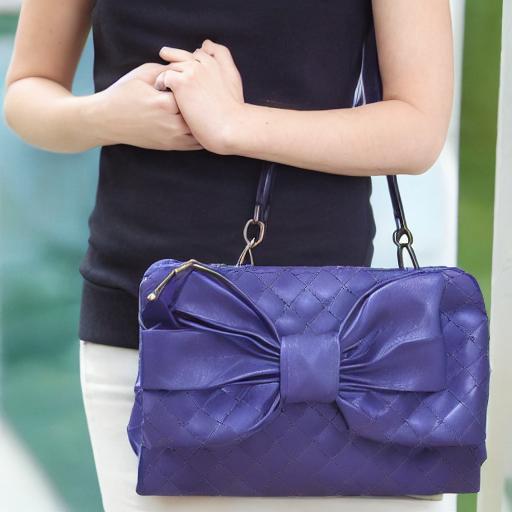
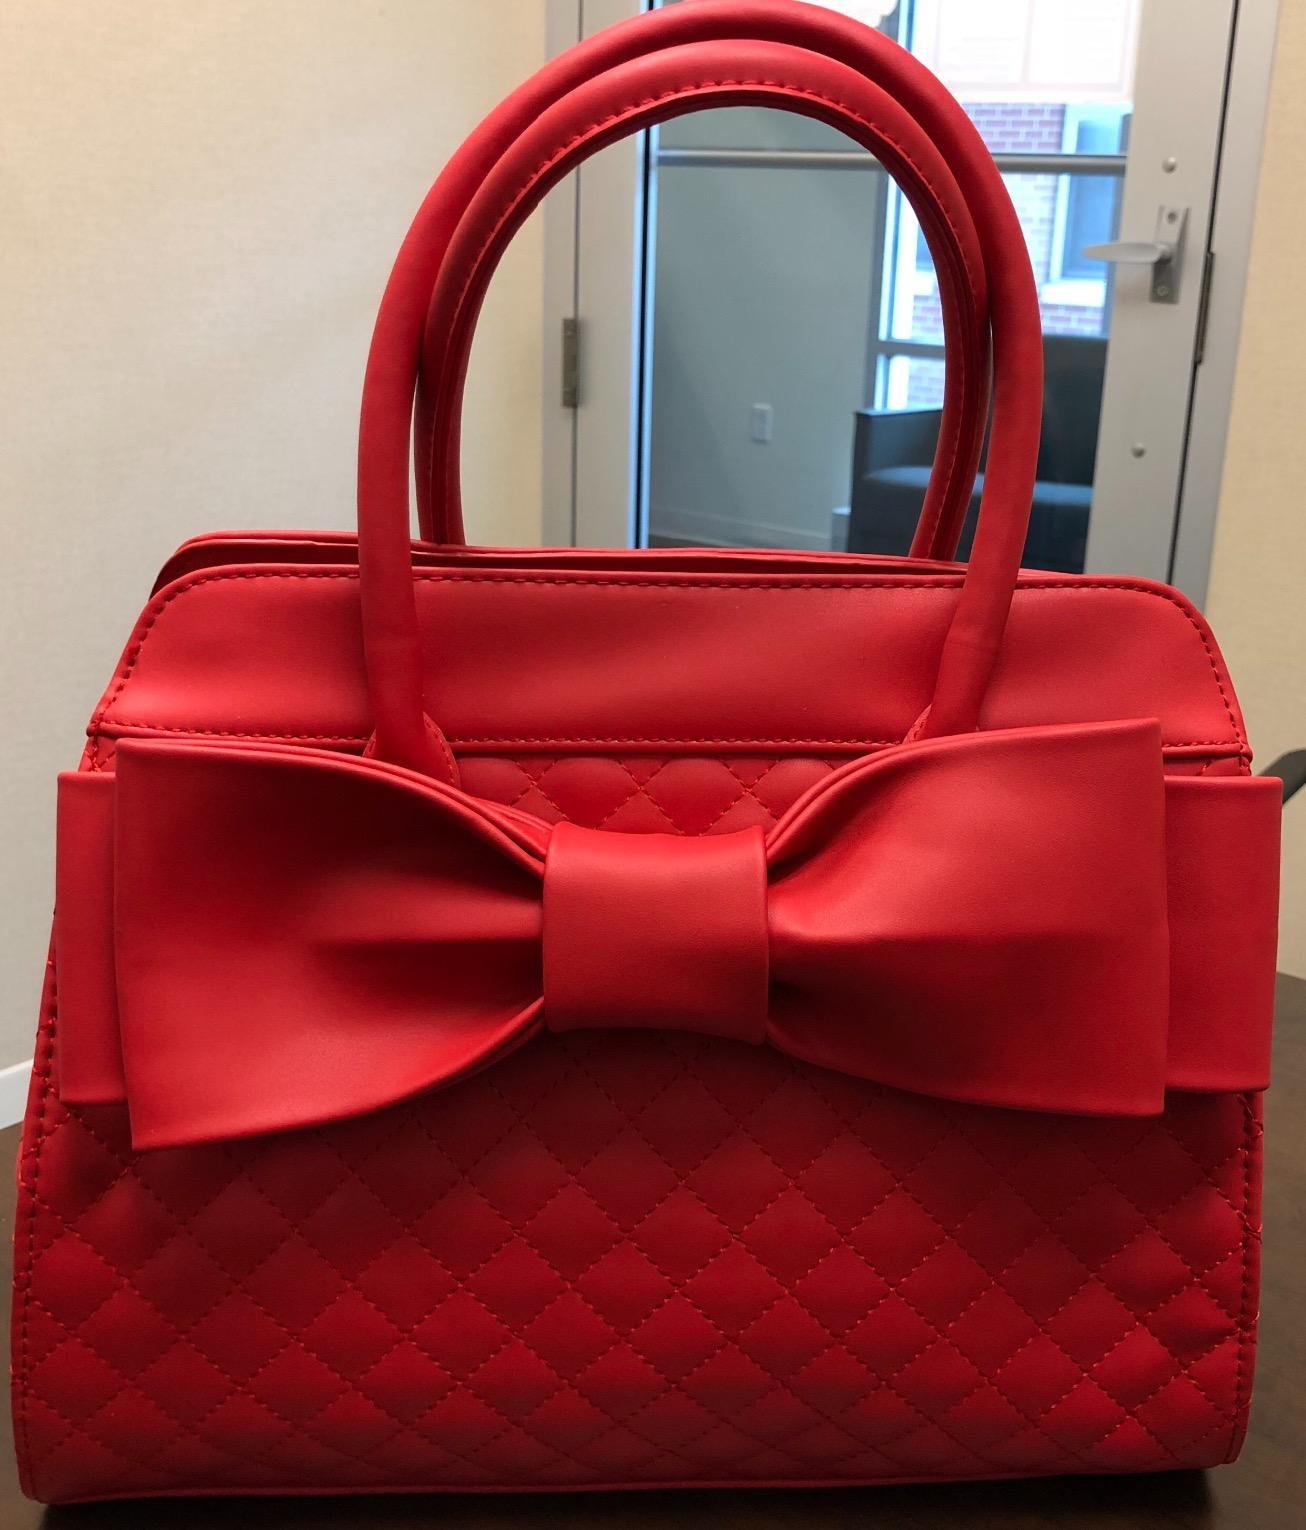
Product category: accessories_handbag
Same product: no